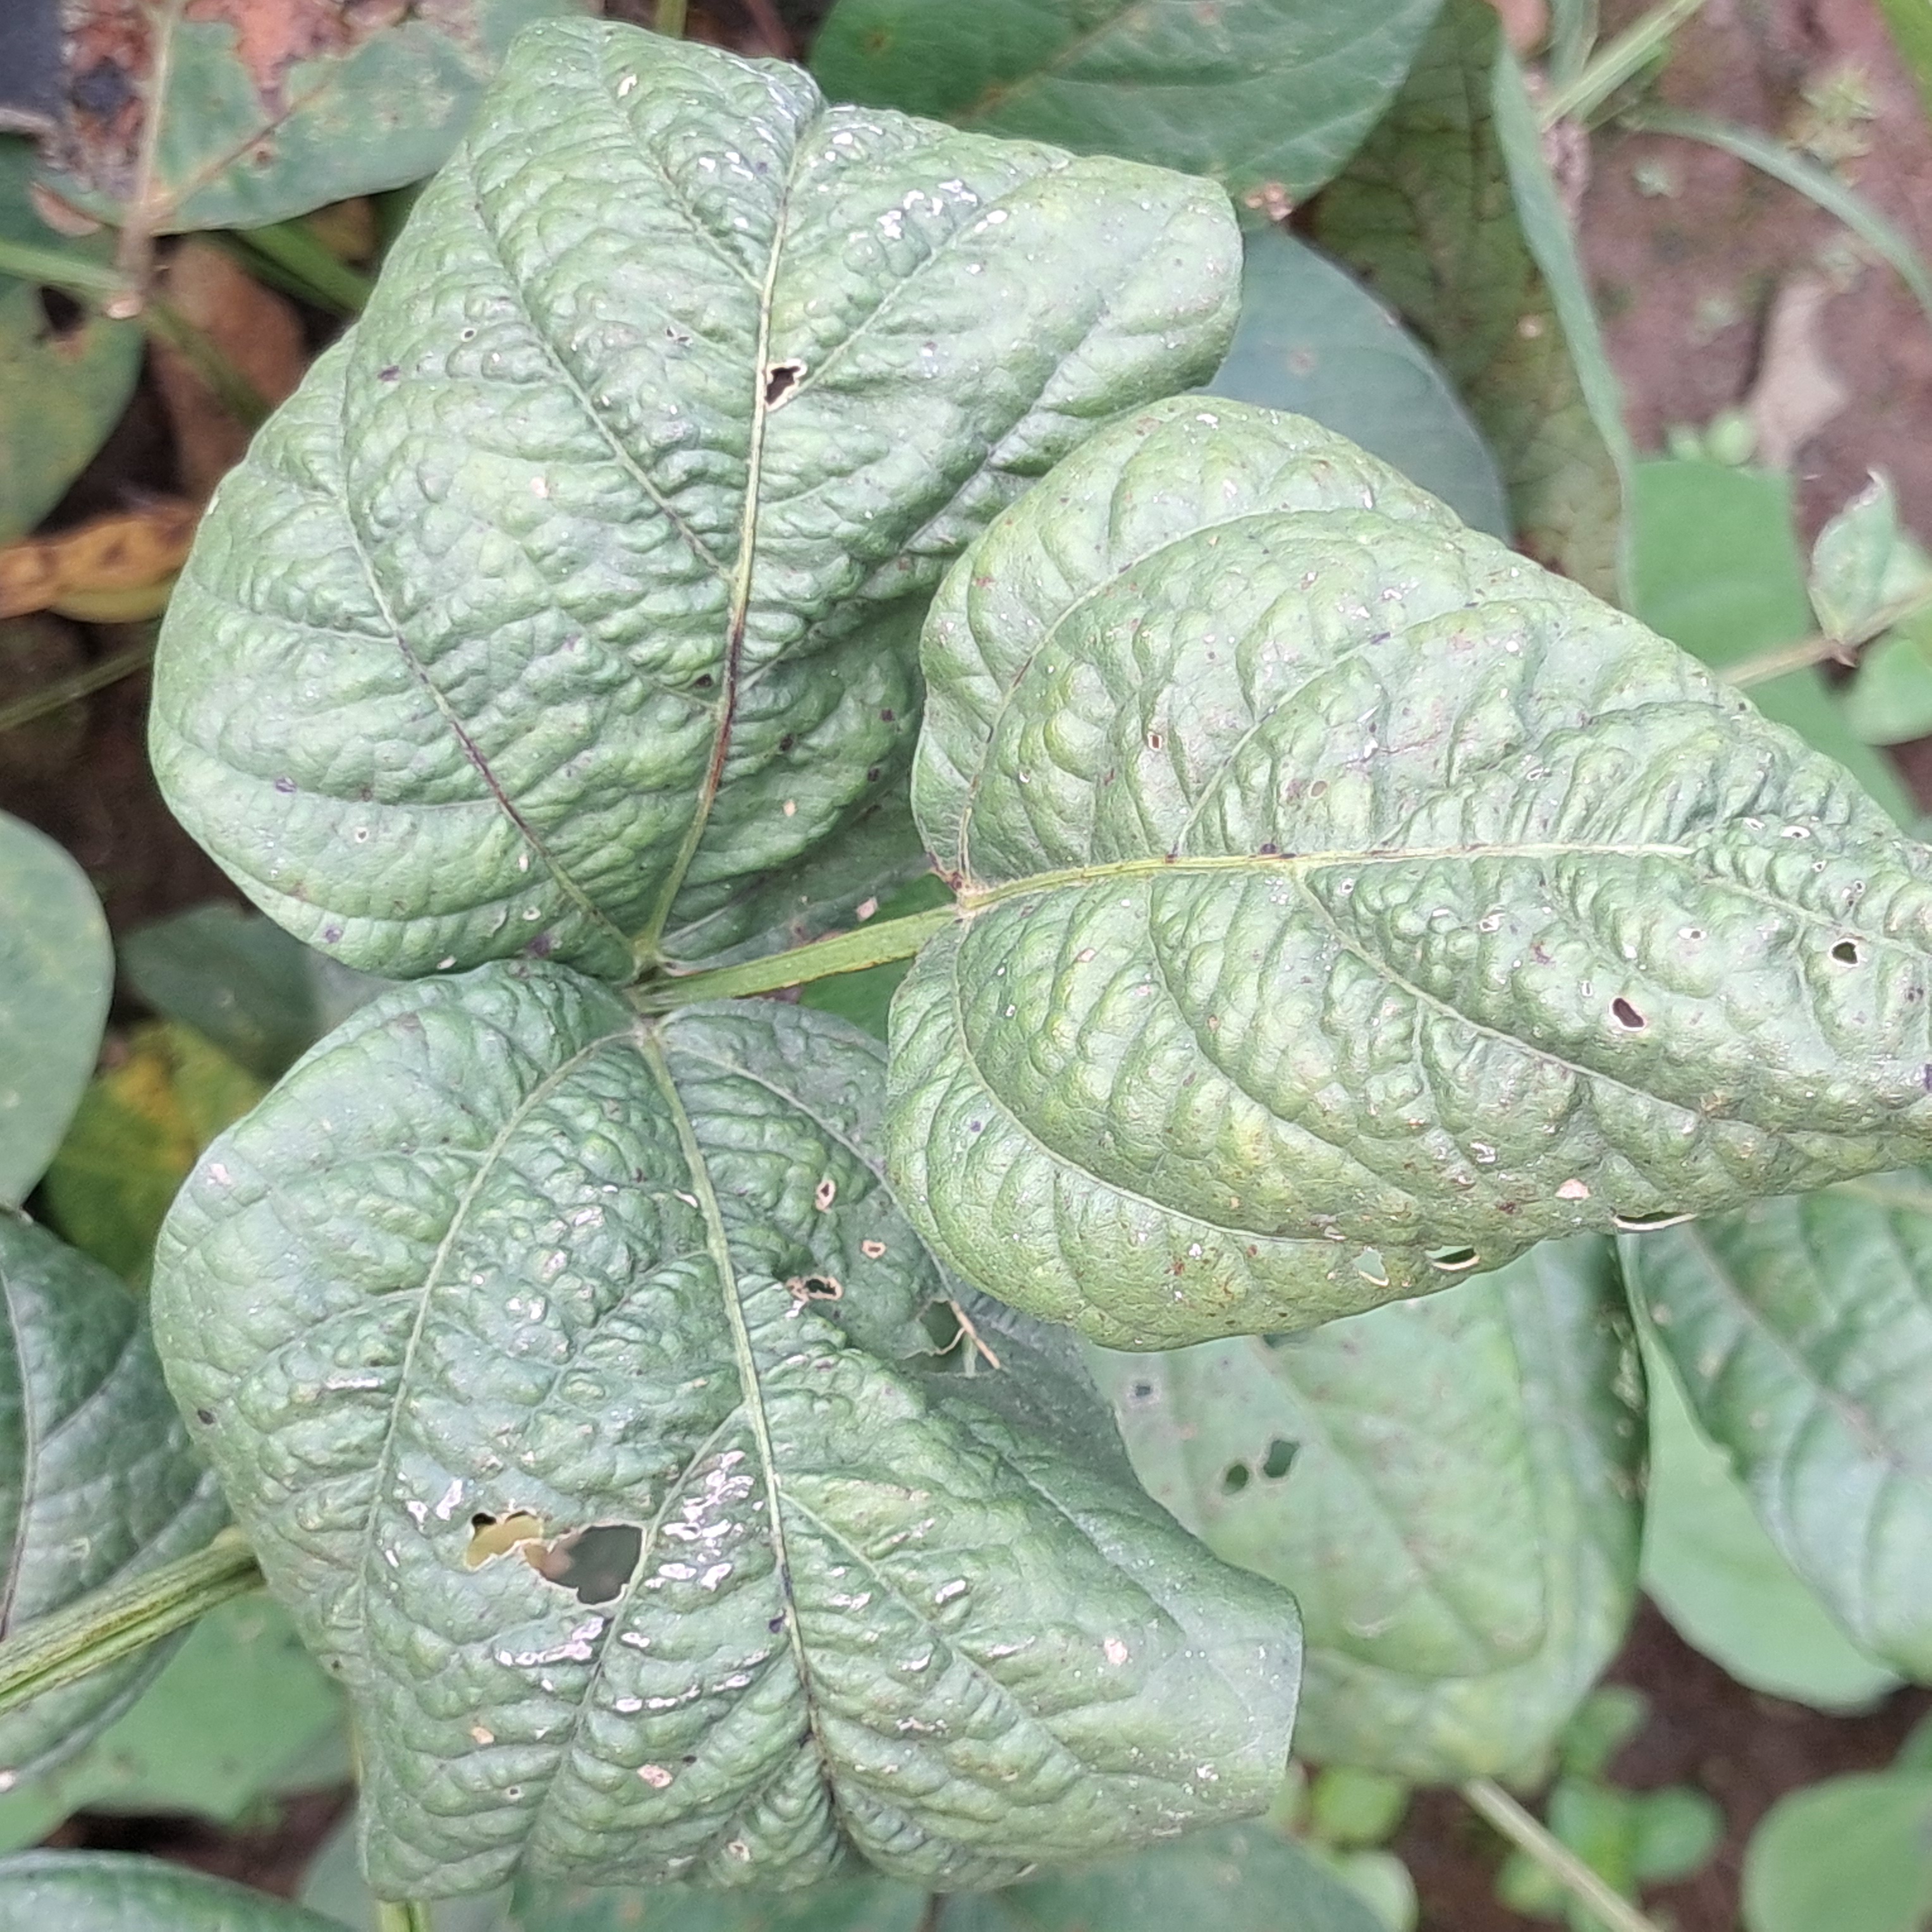
Label: Mosaic